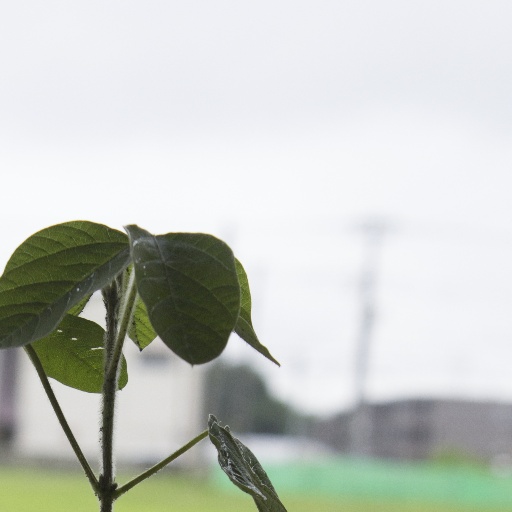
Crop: soybean